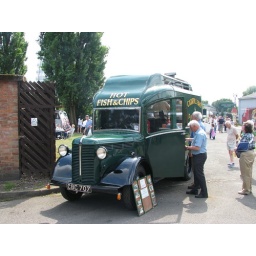
Restored fish and Chip van in use at the Urban Steam Rally held at Abbey Pumping Station Museum, Leicester.